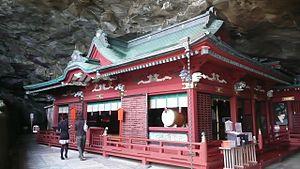
Udo-jingū est un sanctuaire shinto situé dans la ville de Nichinan, préfecture de Miyazaki, au Japon. Il est dédié aux kamis Ugayafukiaezu, Amaterasu, Amenooshihomimi, Ninigi-no-Mikoto, Hoori et Jimmu.